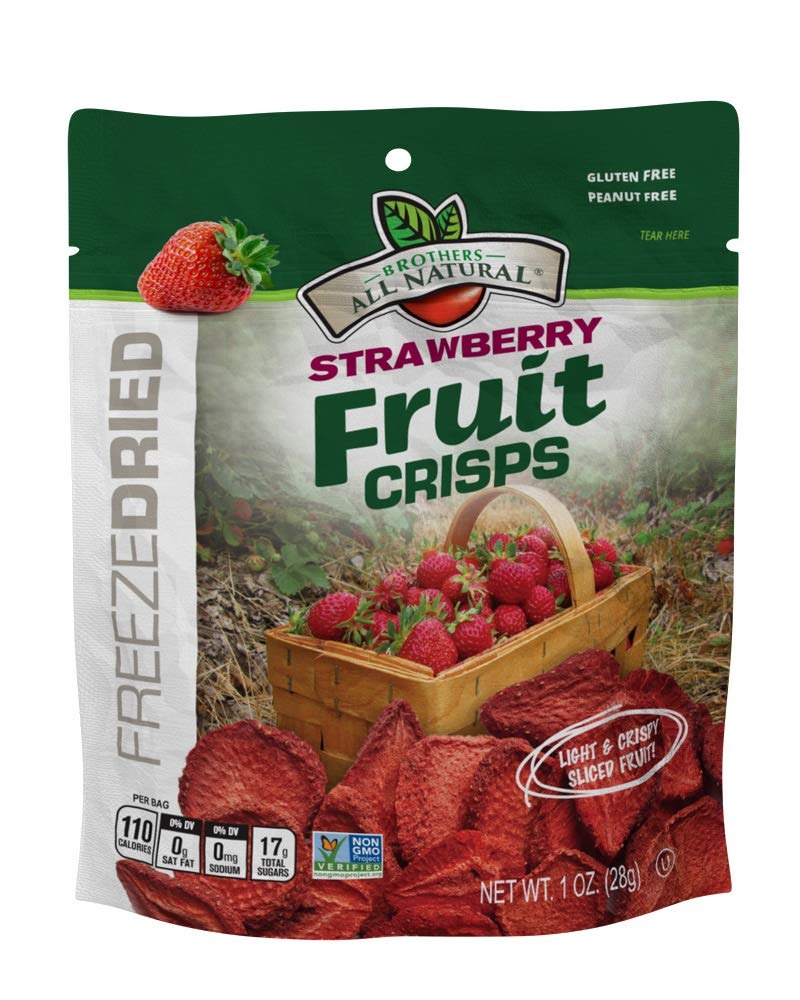
Item Name: Brothers-ALL-Natural Fruit Crisps, Strawberry, 1 Ounce (Pack of 6)
Bullet Point 1: FINEST FRUIT - We start with fresh fruit, straight from the best growing regions of the world
Bullet Point 2: ALL NATURAL - 100% Freeze Dried Sliced Strawberries
Bullet Point 3: FITS YOUR LIFESTYLE - Non-GMO/Vegan/Kosher/Gluten Free/Peanut and Tree Nut Free
Bullet Point 4: HEALTHY SNACK CHOICE - 100% Fruit, no additives, preservatives, or dyes
Bullet Point 5: CONTAINS - Pack of six 1 ounce bags
Value: 6.0
Unit: ounce

Price: 21.86